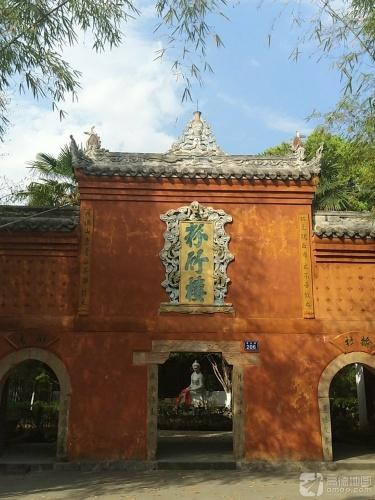
地标名称：太白故居粉竹楼
所在城市：绵阳市·江油市